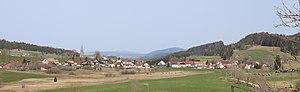
Panorama du village depuis la butte de Châtelblanc
Chaux-Neuve est une commune française située dans le département du Doubs, en région Bourgogne-Franche-Comté.